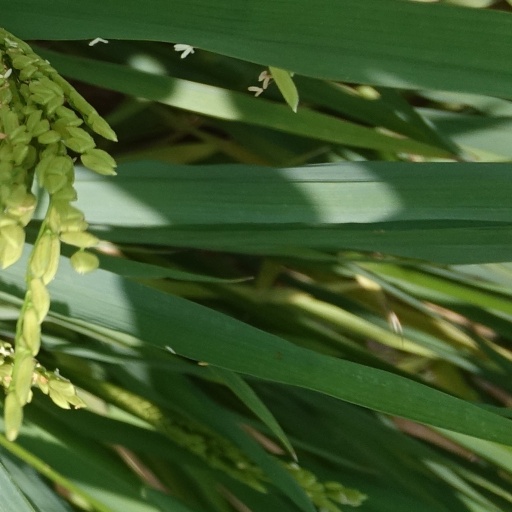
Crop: rice